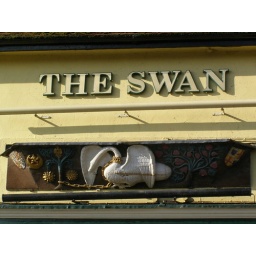
Oriel window base on the Swan pub in Clare